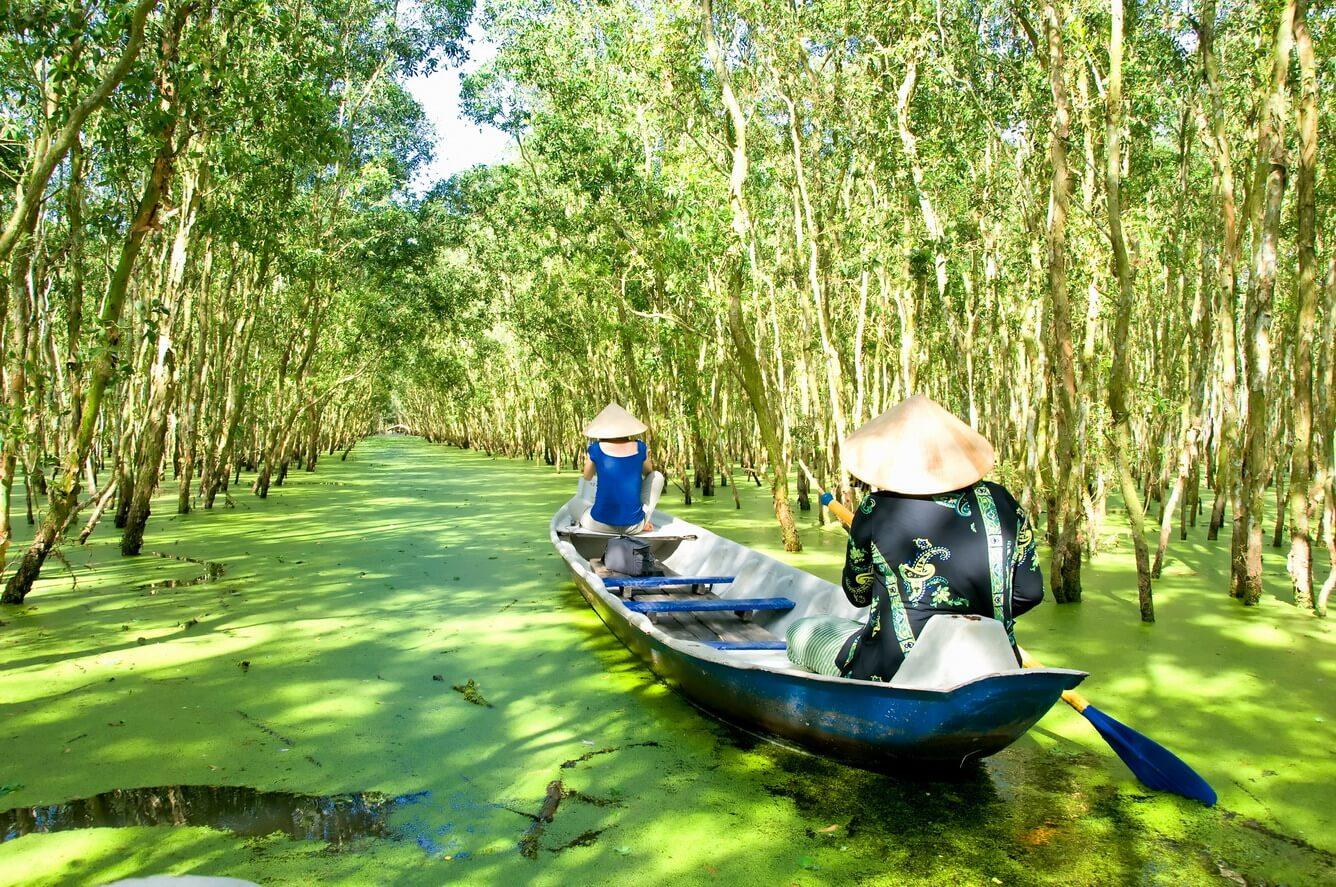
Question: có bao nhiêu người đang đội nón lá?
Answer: hai người